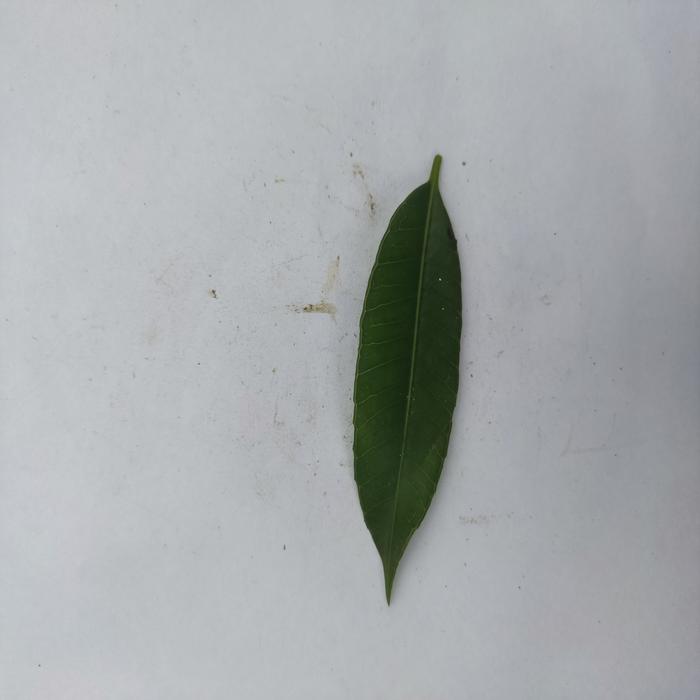
Crop: Hog Plum
Leaf condition: Heathy_Leaf